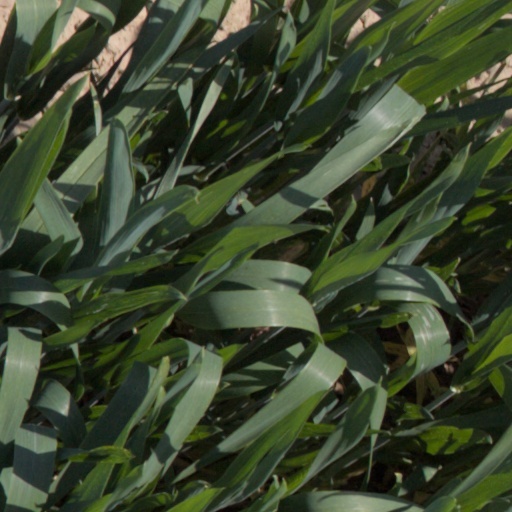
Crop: wheat